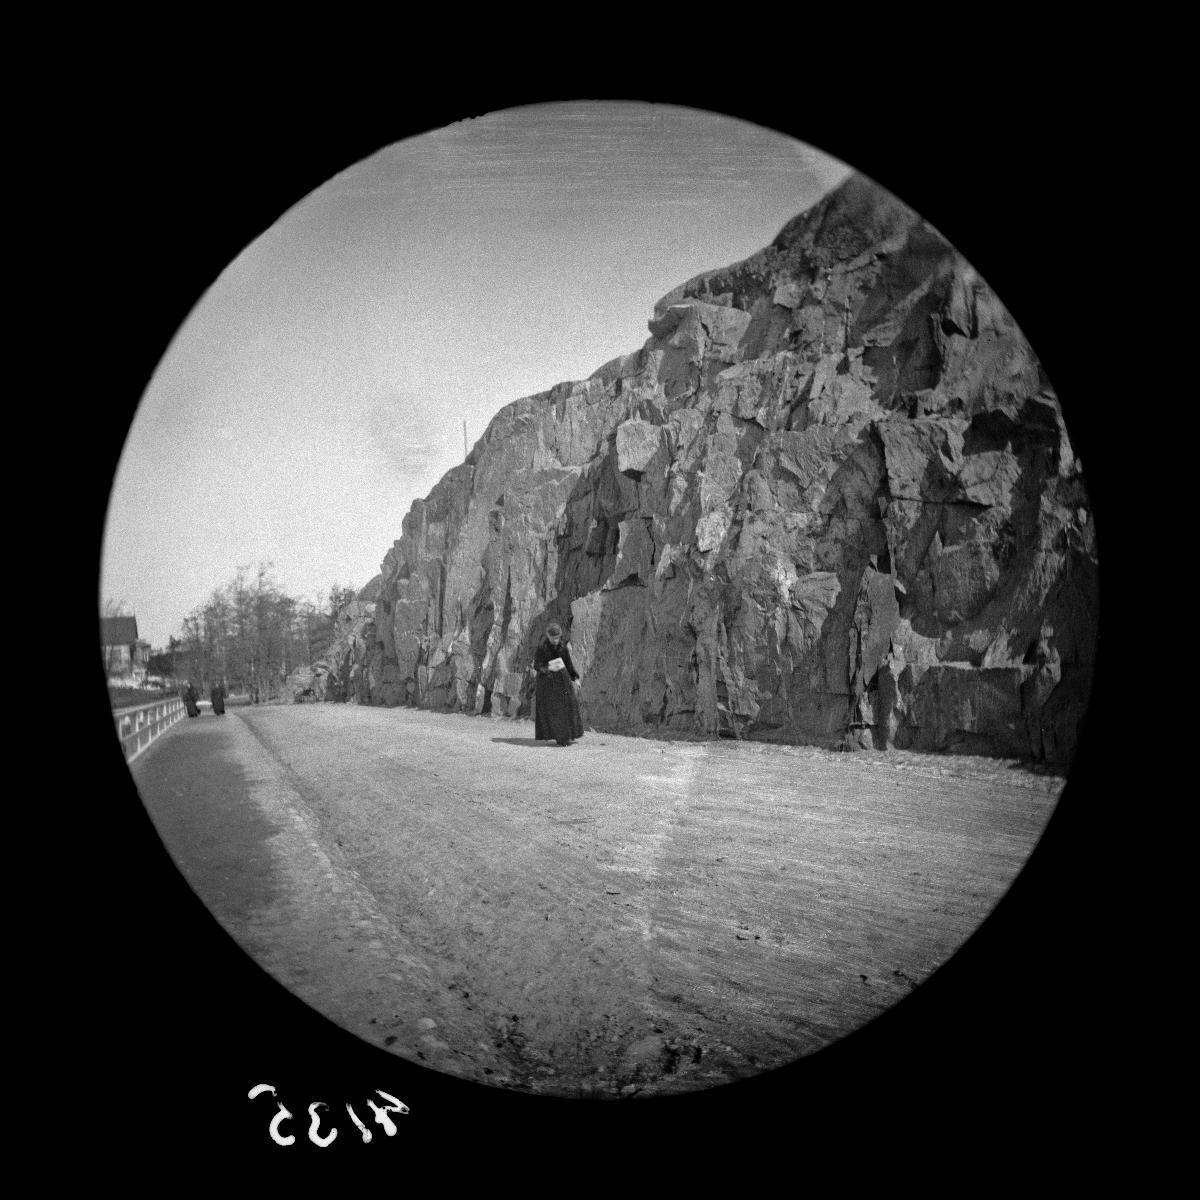
nainen kävelytiellä
sisällön kuvaus: nainen kävelytiellä. mustavalkoinen
Kuvaaja: Wasastjerna, Nils Jakob, valokuvaaja
Ajankohta: kuvausaika 1890 -luku
Aiheet: jalankulkijat, kadut, kalliot, kävelytiet